Peg Leg Howell

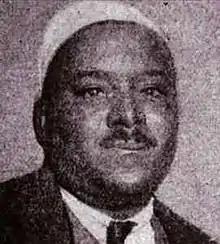
Advertisement photo for Columbia Records, 1926

Joshua Barnes Howell, known as Peg Leg Howell (March 5, 1888 – August 11, 1966), was an American blues singer-songwriter and guitarist, who connected early country blues and the later 12-bar style. He was one of the first recorded artists of the Atlanta blues scene during the pre-war period, and he was also one of the first blues musicians to ever make a race record.